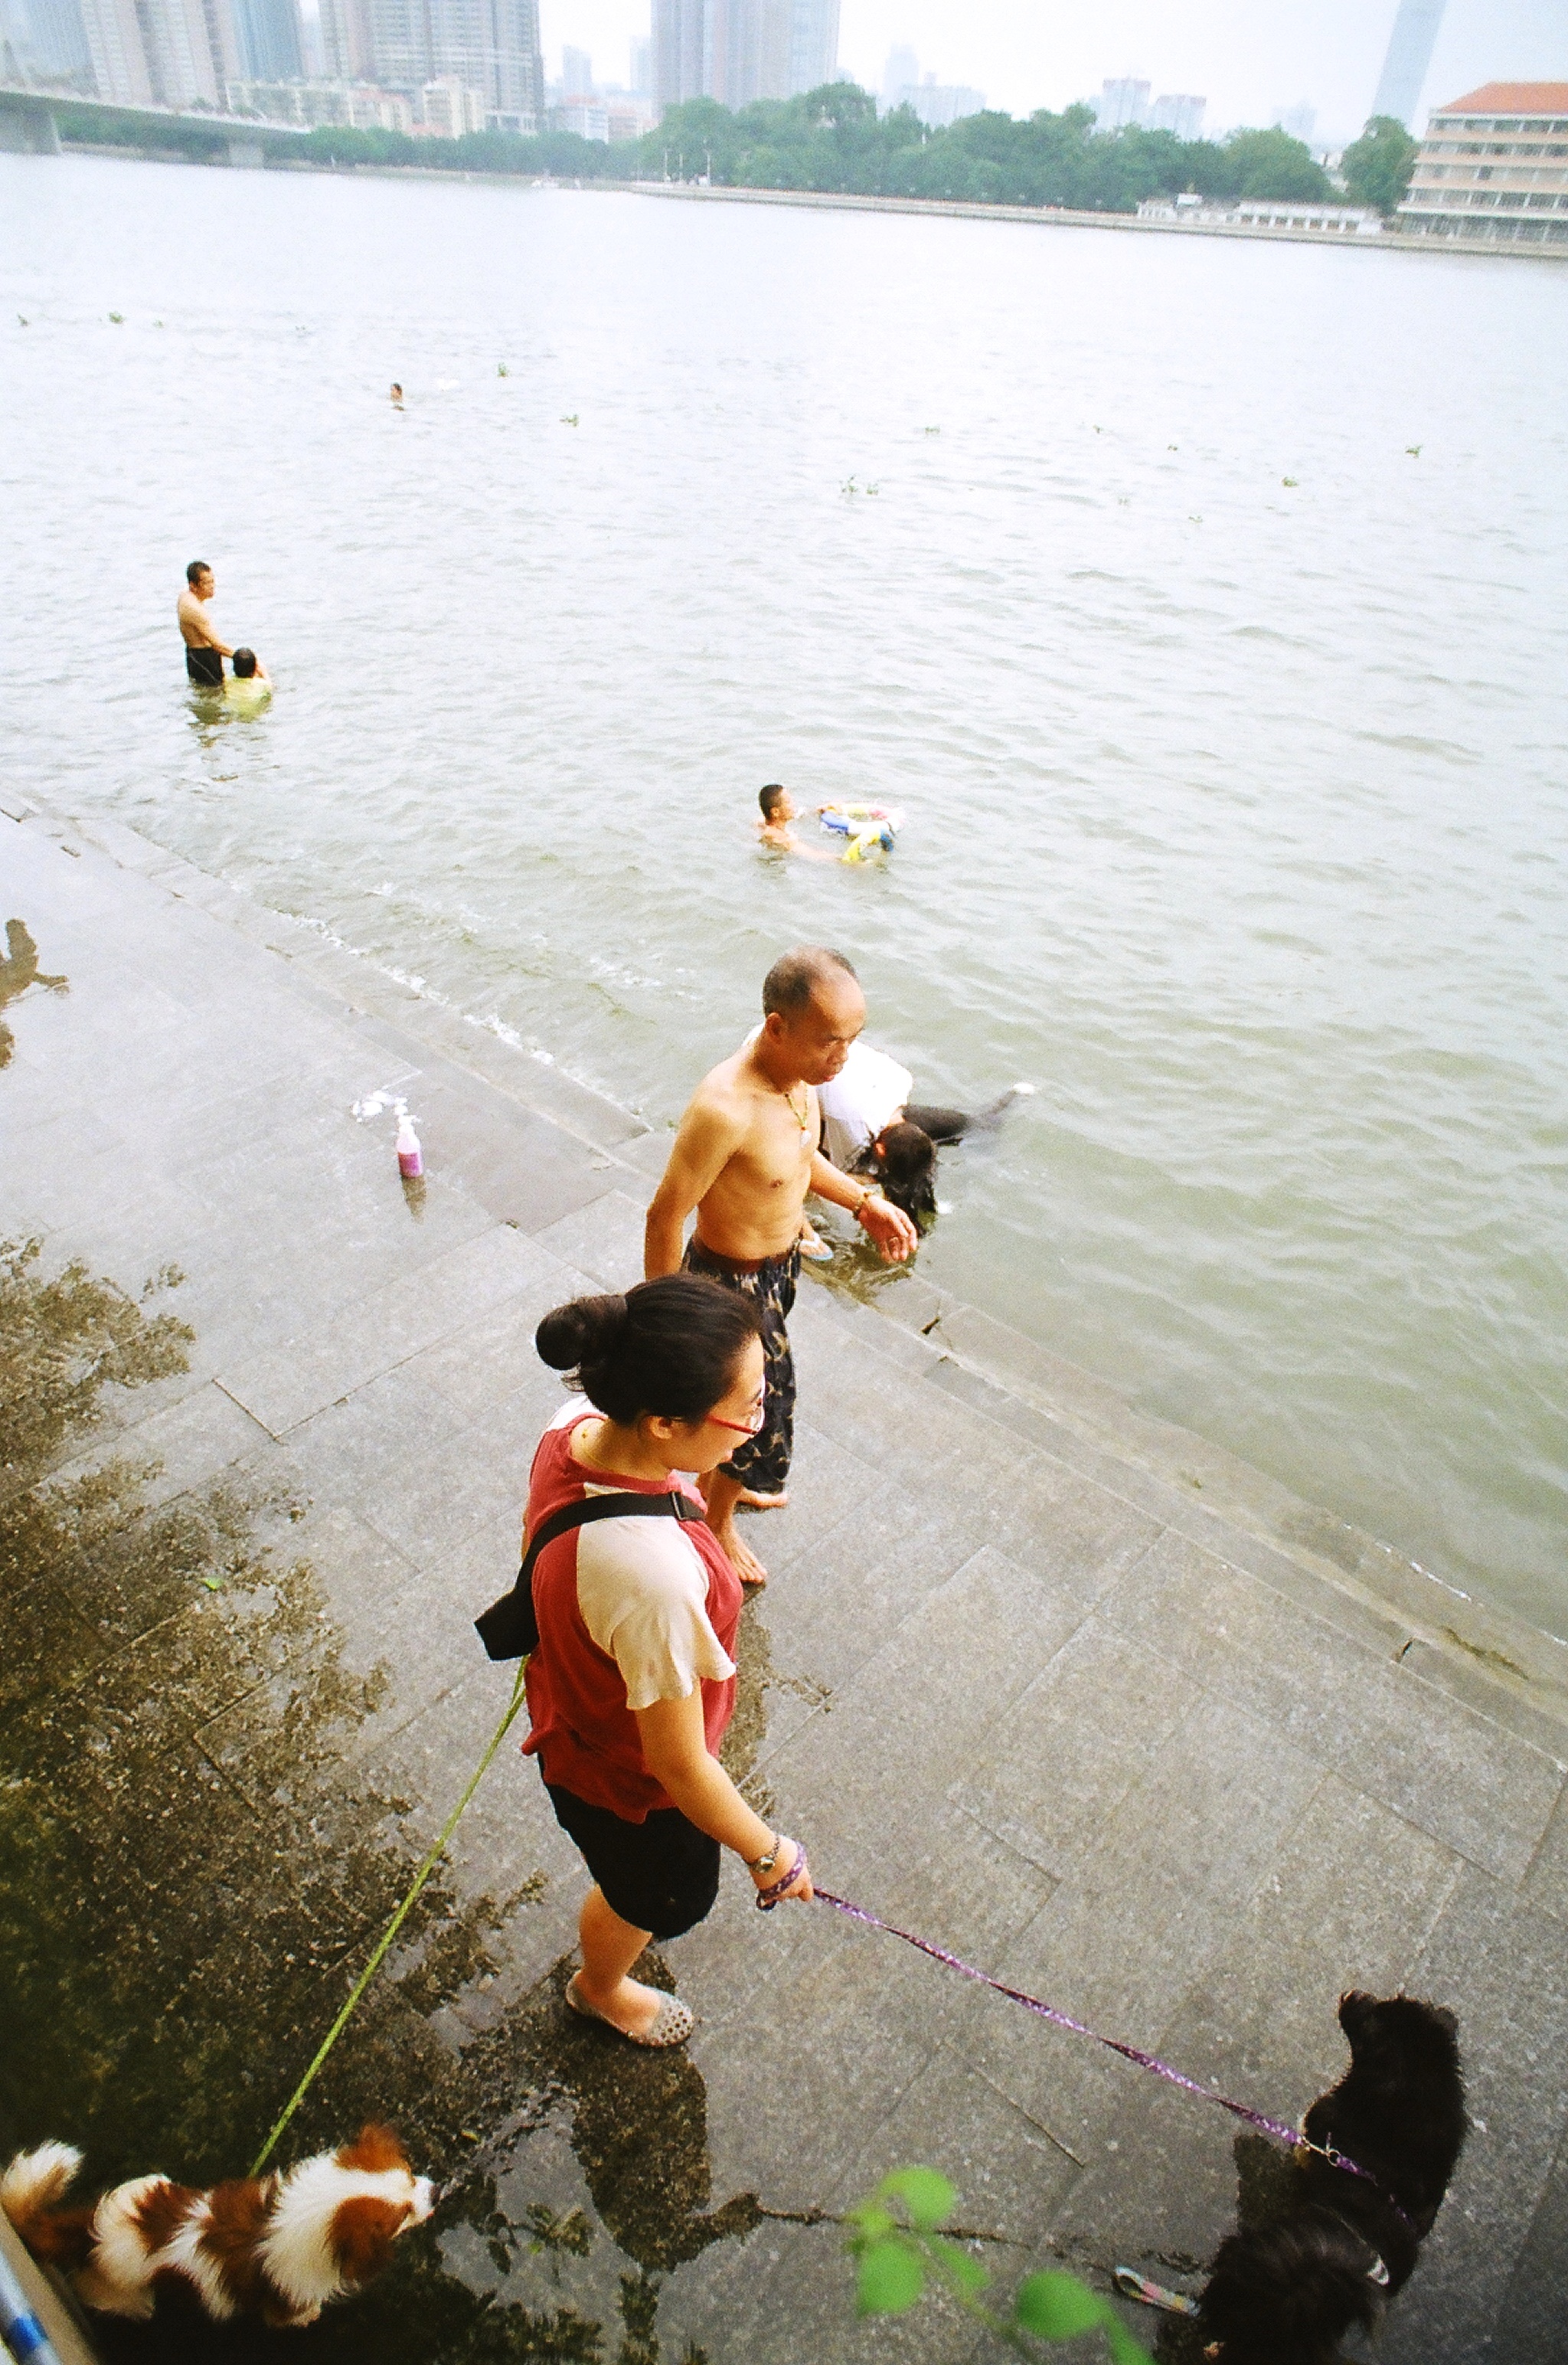
sea, water, camera, retro, film, slr, boating, 135mm, 135, negatives, hips